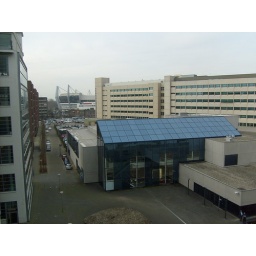
Een dag-excursie, georganiseerd door Cheops, in het (uiteindelijk niet zo) zonnige zuiden van Nederland: Eindhoven!